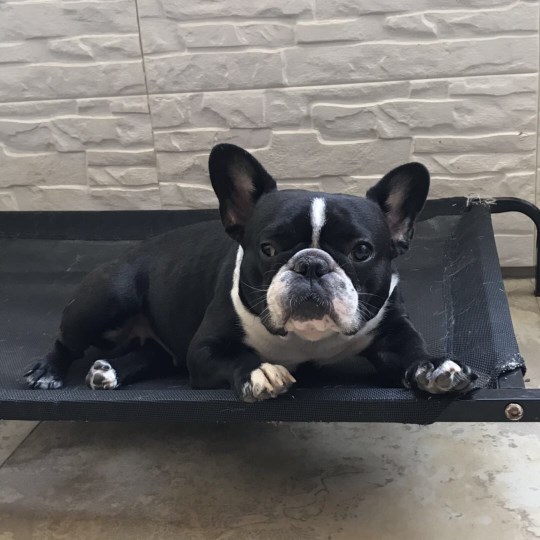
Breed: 1121-n000002-French_bulldog